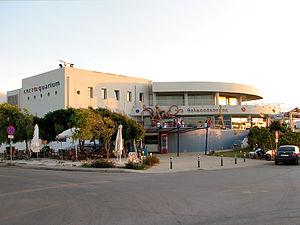
Cretaquarium ou aquarium de Crète est un aquarium situé dans la ville de Gournes en Crète, à environ 15 km à l'Est d'Héraklion. L'aquarium est situé sur l'ancienne base aérienne américaine d'Héraklion.